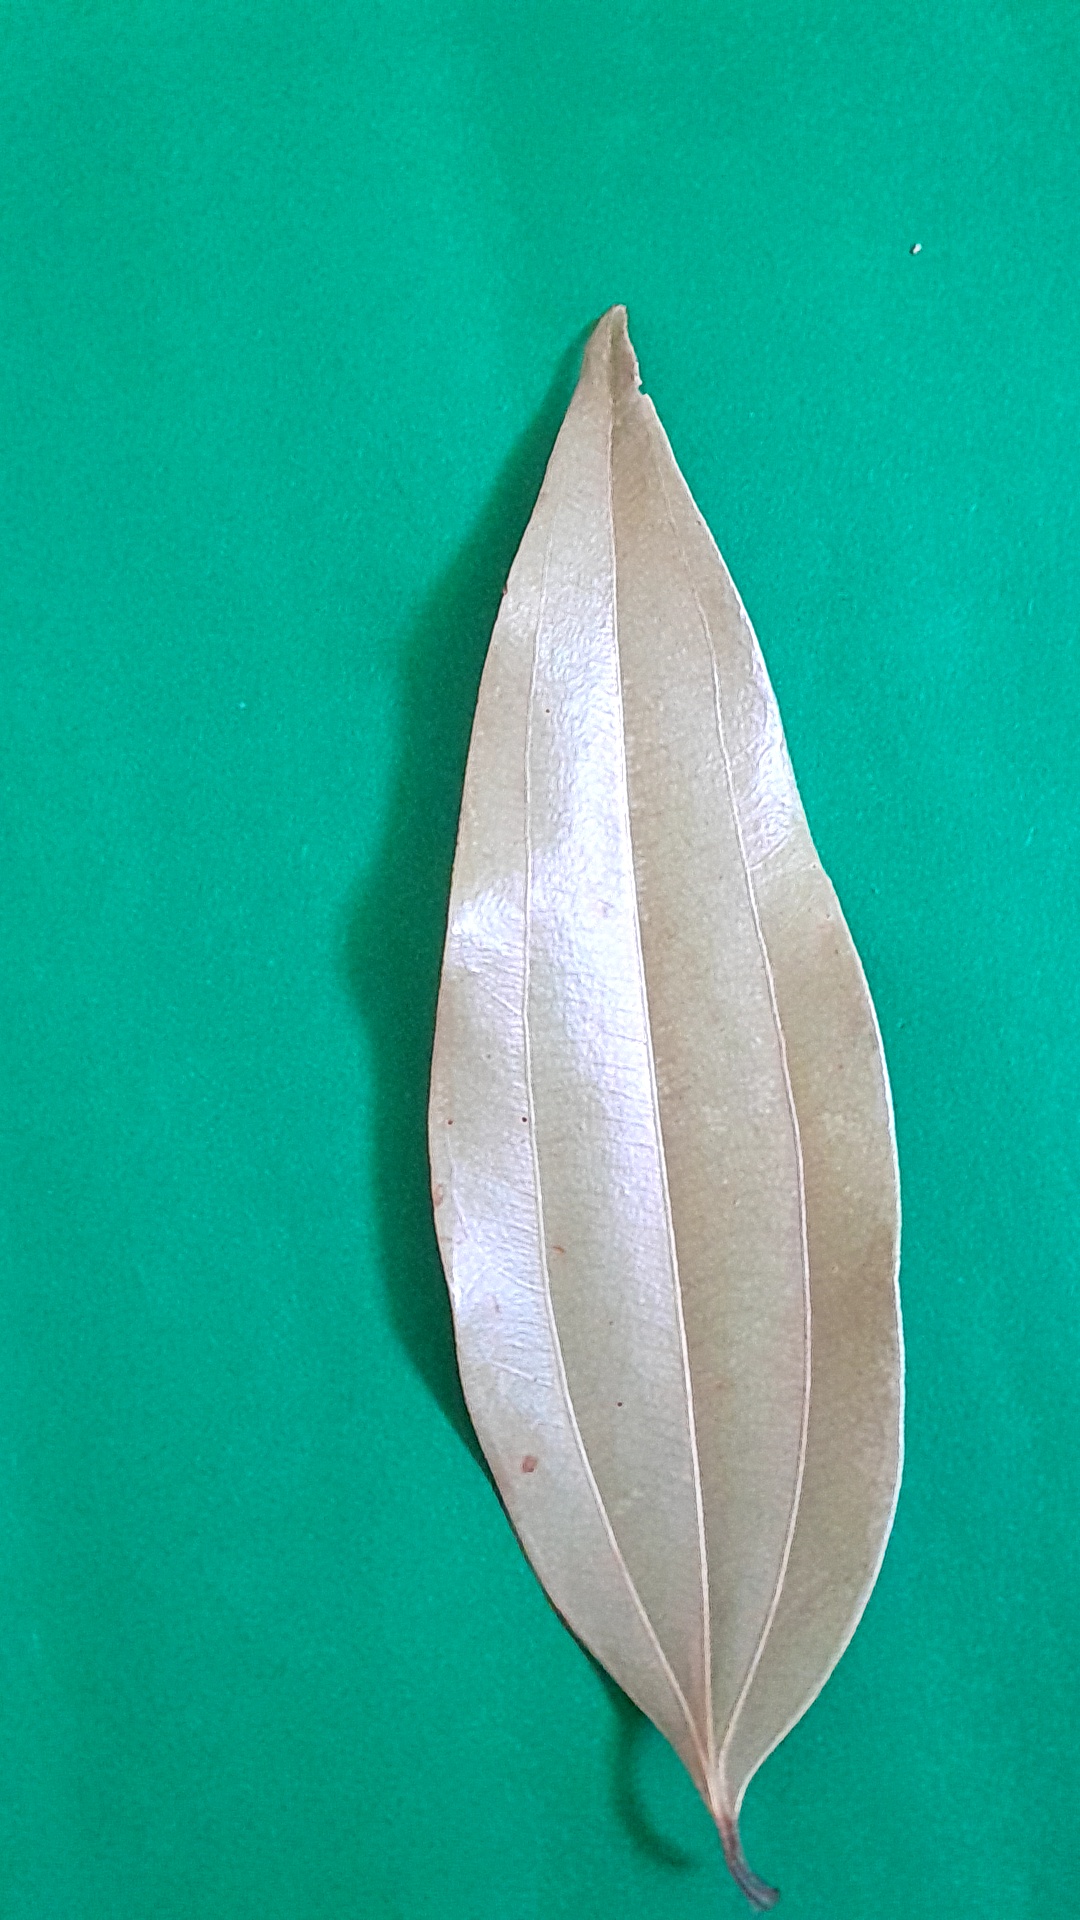
Label: Dry Leaf